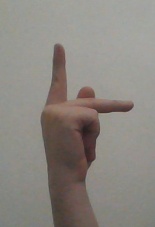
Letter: dha